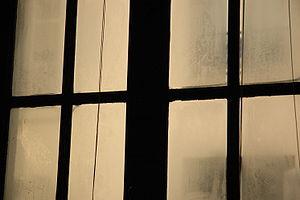
La buée est le produit de la condensation de la vapeur d'eau sur une surface froide en contact avec le milieu humide.